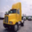
Label: truck